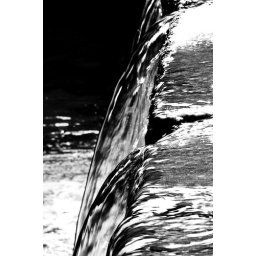
water in black